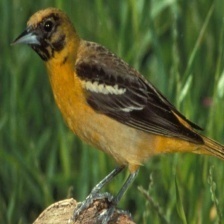
Species: BALTIMORE ORIOLE
Scientific name: ICTERUS GALBULA